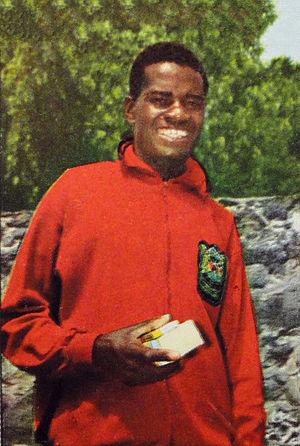
Le Kenya participe aux Jeux olympiques d'été de 1968 à Mexico, au Mexique, du 12 octobre au 27 octobre 1968. Il s'agit de sa quatrième participation à des Jeux olympiques d'été.
Naftali Temu, né le 20 avril 1945 et décédé le 10 mars 2003, était un athlète kényan, champion olympique du 10 000 m à Mexico.
L'épreuve du 10 000 mètres masculin aux Jeux olympiques de 1968 s'est déroulée le 13 octobre 1968 au Stade olympique universitaire de Mexico, au Mexique. Elle est remportée par le Kényan Naftali Temu.